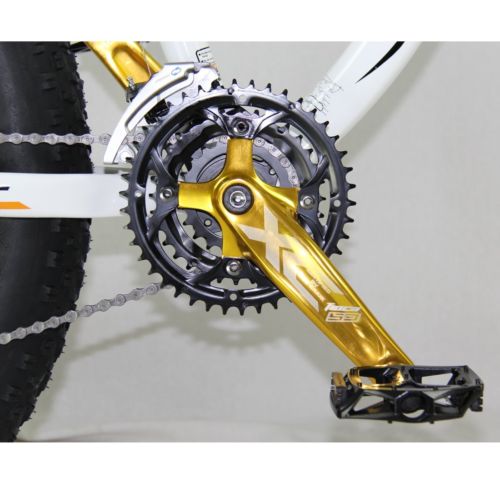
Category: bicycle